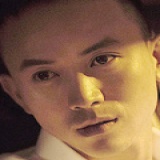
diễn viên Hoàng Anh Vũ